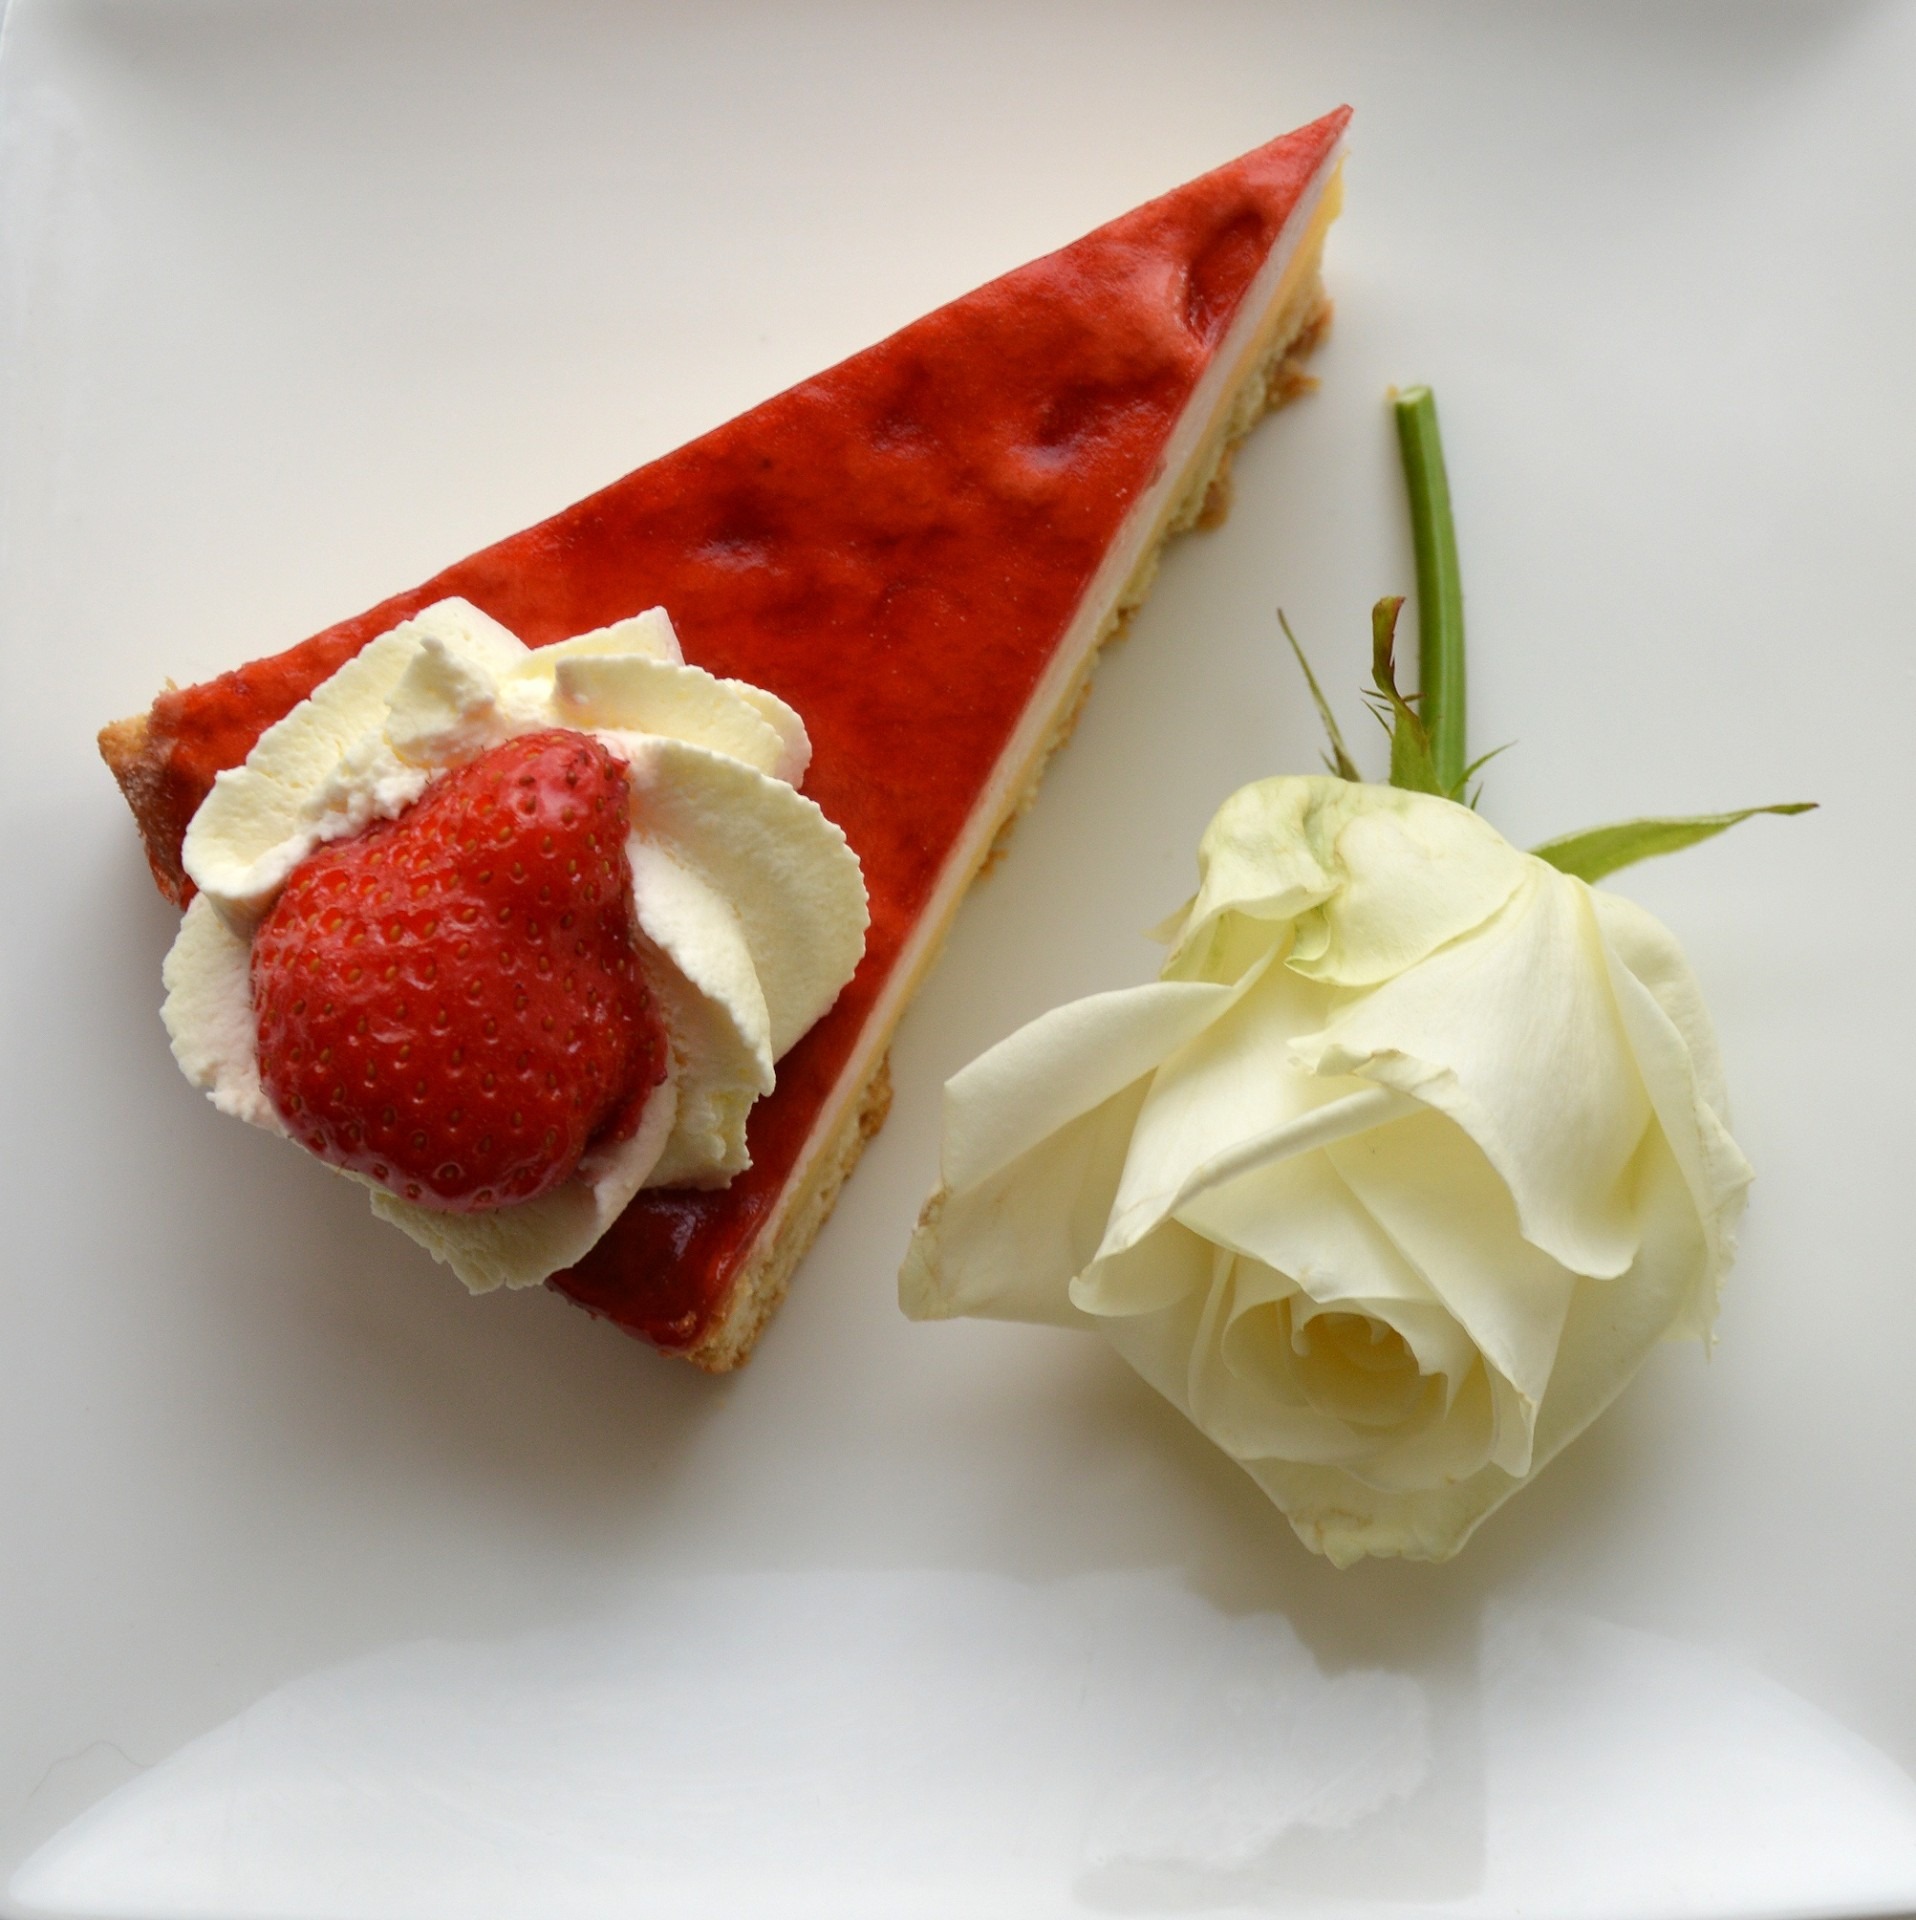
plant, white, fruit, sweet, flower, rose, dish, meal, food, produce, breakfast, dessert, cuisine, delicious, cake, dairy product, slice, pastry, strawberry, prosciutto, baked, icing, strawberries, treat, flowering plant, toppings, land plant, salt cured meat